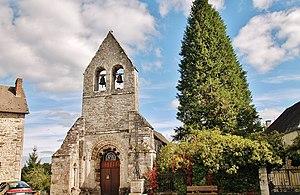
église St Pierre
Latronche est une commune française située dans le département de la Corrèze en région Nouvelle-Aquitaine.